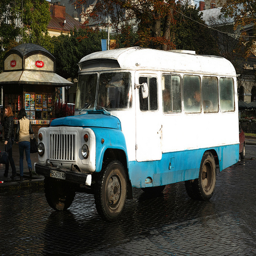
An old fashioned blue and white bus parked on a street.
A small blue and white van is moving down the street.
Small bus on the street next to people walking
A blue and white bus on a brick road.
An old passenger bus that is parked on the street.